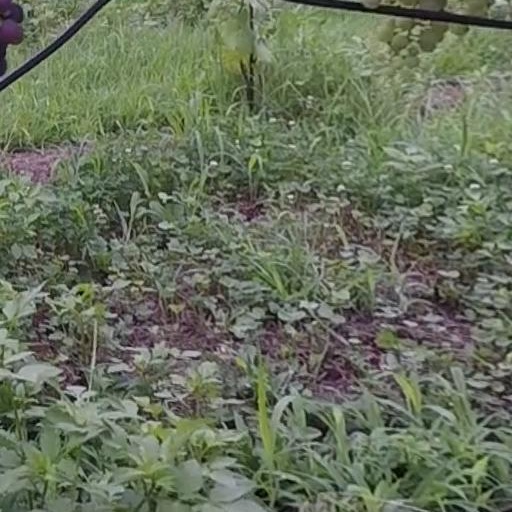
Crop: grape